Bothrops atrox

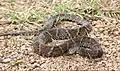
"Bothrops atrox" colour variant in French Guiana: Irrespective of colour, this underlying pattern of banding is typical of most populations.

The color pattern is highly variable, including a ground color that may be olive, brown, tan, gray, yellow, or (rarely) rusty. The body markings are highly variable, as is the degree of contrast; in some specimens, the pattern is very well defined, while in others, it may be virtually absent. In general, however, the body pattern consists of a series of dorsolateral blotches, rectangular or trapezoidal in shape, which extend from the first scale row to the middle of the back. These blotches may oppose or alternate across the midline, often fusing to form bands. They also have pale borders, which in some cases may be prominent, and may be invaded from below by tan or gray pigment, occasionally dividing them into pairs of ventrolateral spots. The belly may be white, cream, or yellowish gray, with an increasing amount of gray to black mottling posteriorly that may fade again under the tail. The head usually does not have any markings other than a moderately wide postocular stripe that runs from behind the eye back to the angle of the mouth. The irises are gold or bronze, with varying amounts of black reticulation, while the tongue is black.